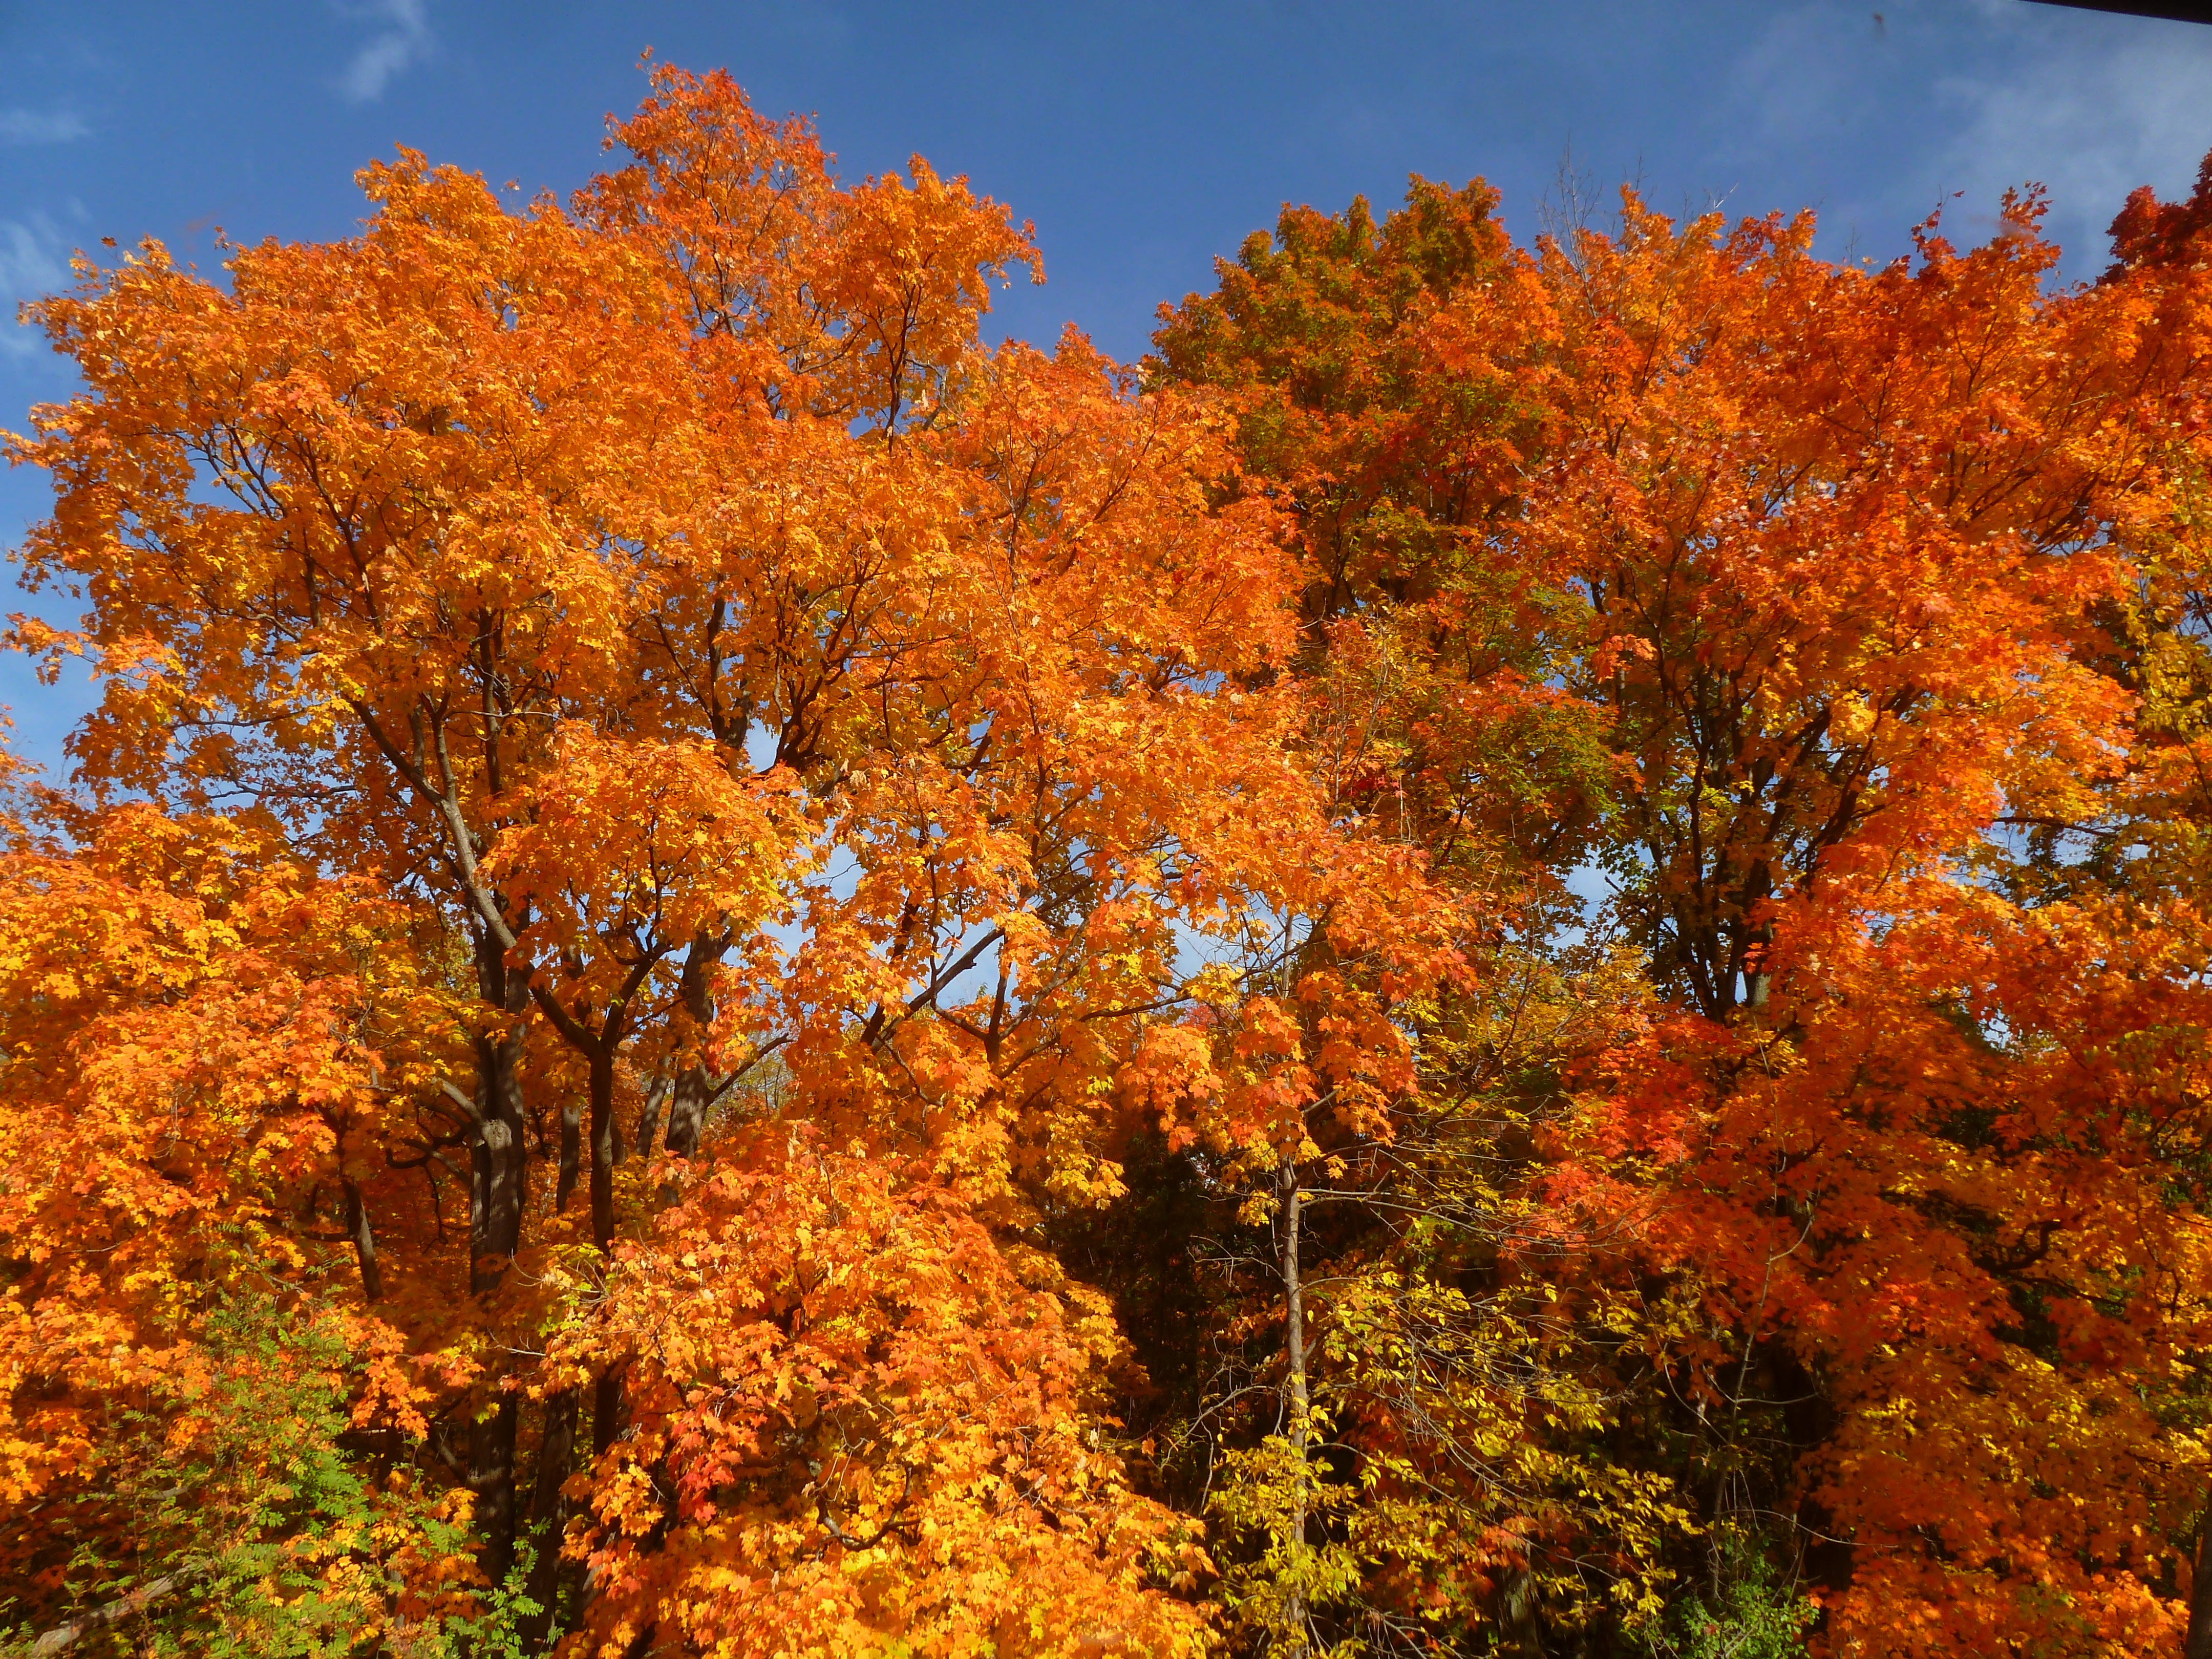
tree, forest, plant, leaf, fall, foliage, red, autumn, season, maple, maple tree, leaves, colors, canada, deciduous, ontario, woody plant, temperate broadleaf and mixed forest, land plant, pickering